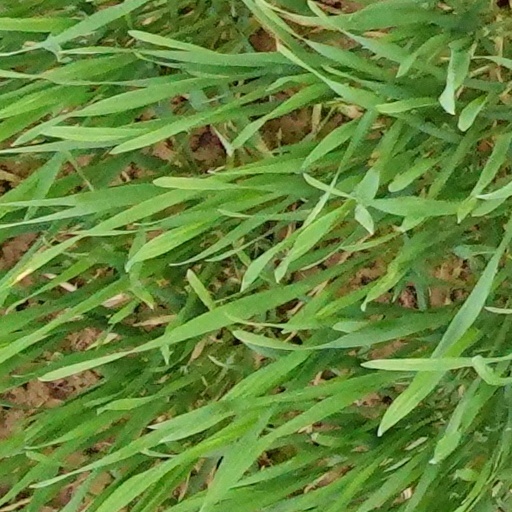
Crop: wheat